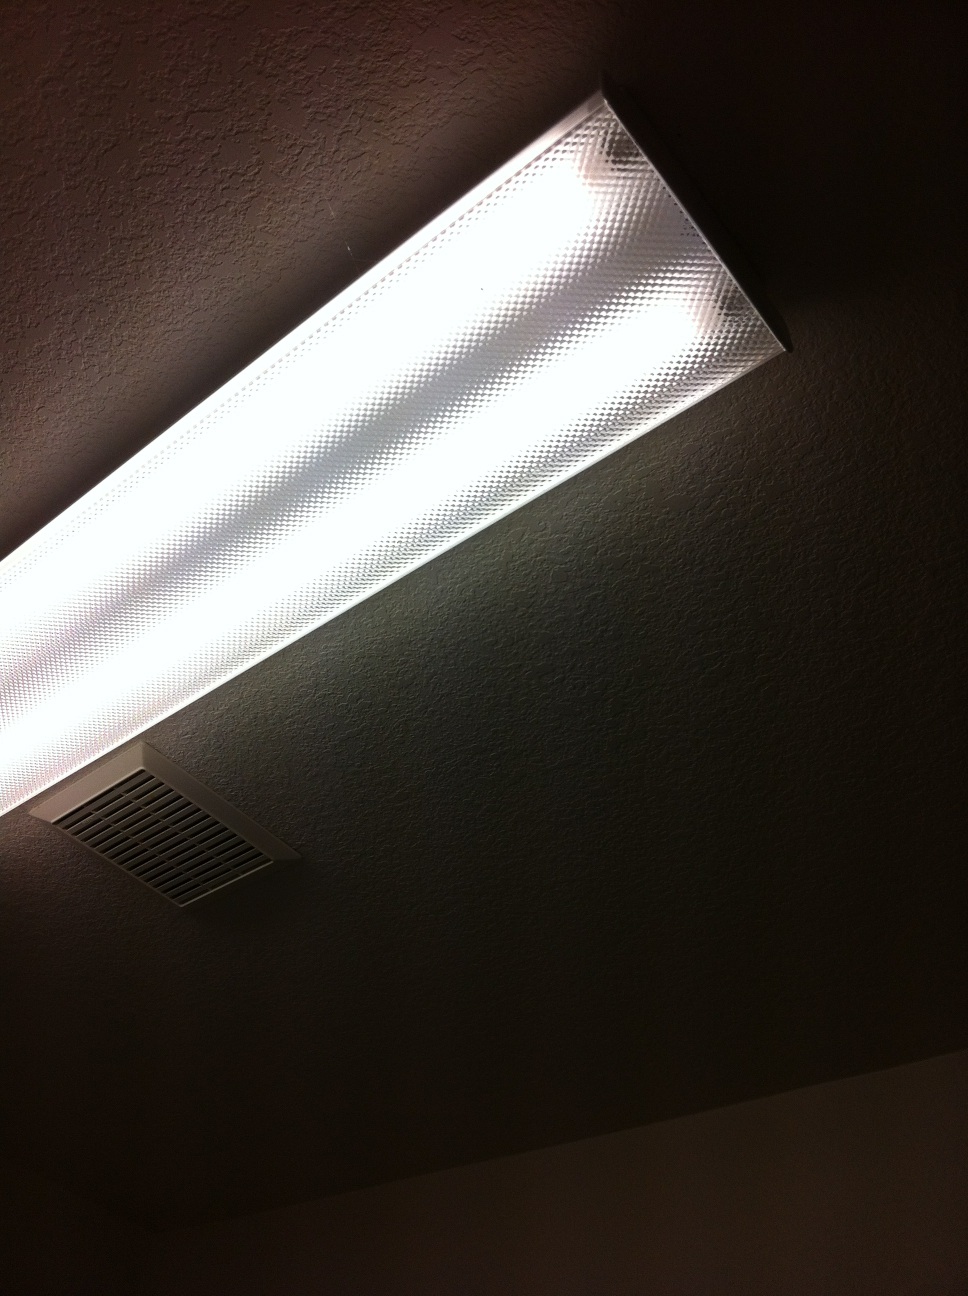Question: Is the light on in that room?
Answer: yes